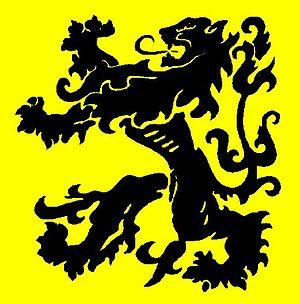
Bart De Wever, également désigné par ses initiales BDW, est un homme politique belge né le 21 décembre 1970 à Mortsel, dans la province d'Anvers.
On parle de nationalisme flamand en Belgique et, dans une moindre mesure, dans le Nord de la France.
Le Centre de coordination des organisations flamandes, en néerlandais, Overlegcentrum van Vlaamse Verenigingen est un lobby politique nationaliste flamand qui a pour idéologie politique l'indépendance de la Flandre. Il réunit des associations démocratiques et extrémistes dans une structure au service du mouvement nationaliste flamand.
La francisation de Bruxelles correspond à la transition qu'a effectuée Bruxelles au cours des deux derniers siècles d'une ville quasiment entièrement néerlandophone en une ville avec le français pour langue majoritaire et lingua franca. À côté d'une immigration française et wallonne, cette progression du français s'explique avant tout par la conversion linguistique de la population flamande au cours des générations.
On appelle collectivement mouvement flamand l'ensemble des associations et des individus qui mettent l'accent sur l'émancipation de la Région Flamande en Belgique. Sur le plan social, cette aspiration se traduit généralement par un militantisme politique en faveur d'une décentralisation de la structure de l'État ou d'une volonté d'indépendance.